Forges-la-Forêt

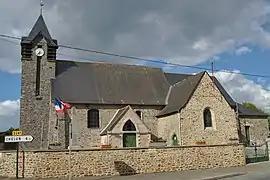
The church of Saint-Martin

Forges-la-Forêt (Gallo: "Lez Forj-la-Forést") is a commune in the Ille-et-Vilaine department of Brittany in north-western France.